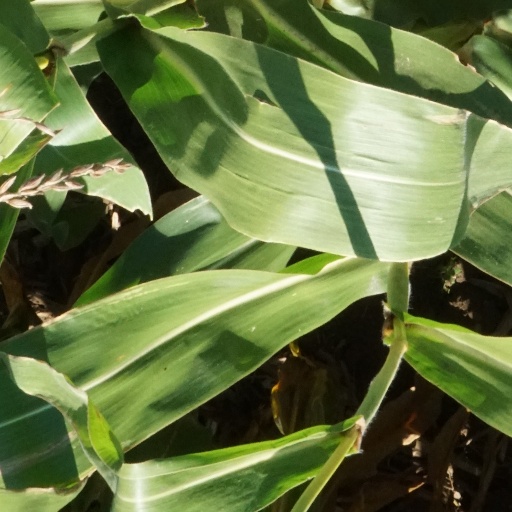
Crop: maize; corn